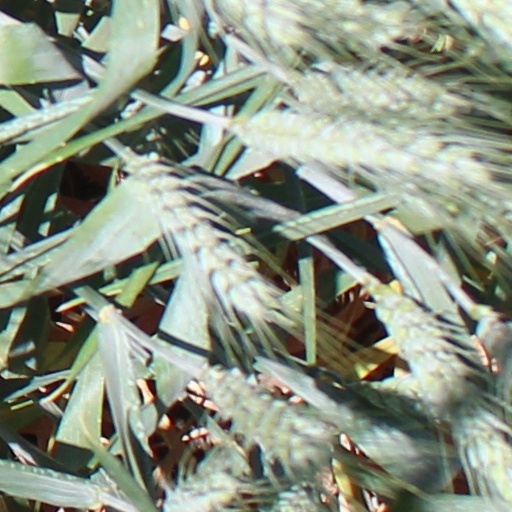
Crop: wheat